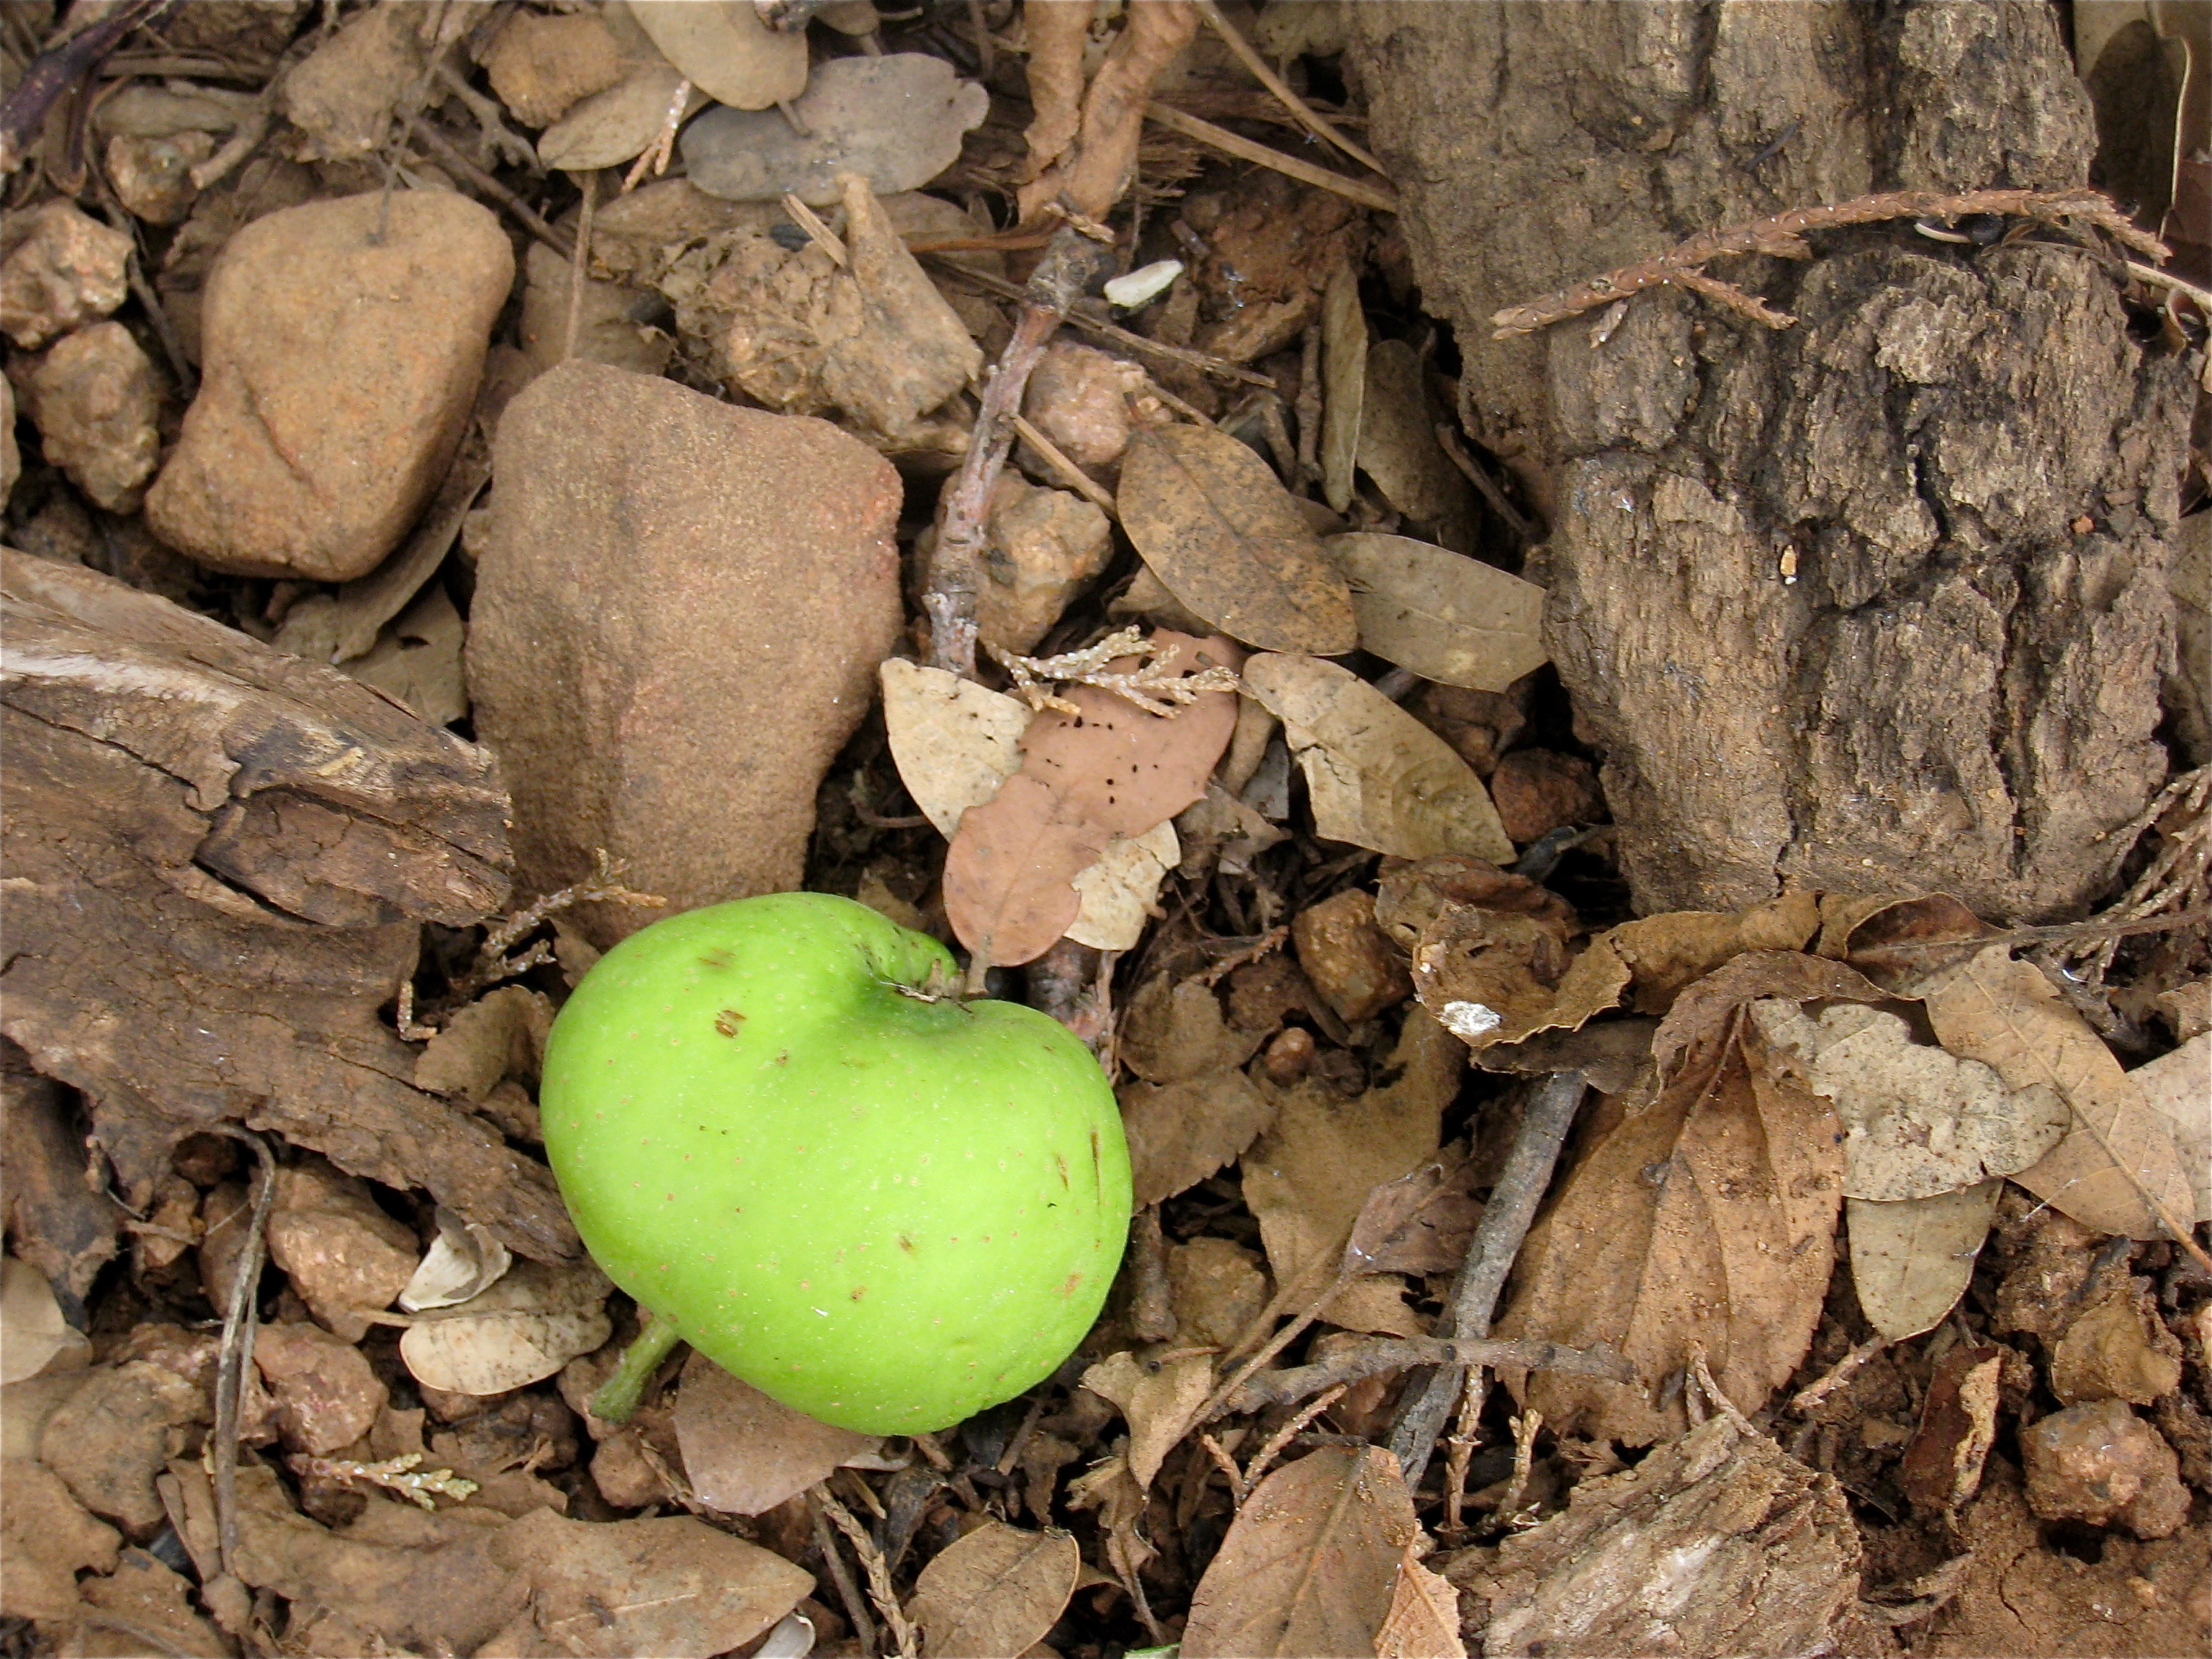
apple, tree, nature, plant, leaf, flower, wildlife, food, green, produce, autumn, soil, flora, fauna, macro photography, land plant